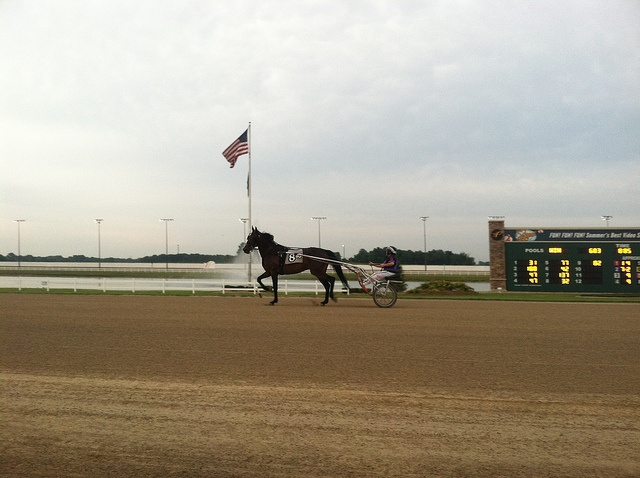
A person on a cart being pulled by a horse
A man that is being pulled behind a horse.
A horse pulling a sulking on a race track.
the horse is running under an american flag.
Horse pulling a sulky at a wide, empty race track.